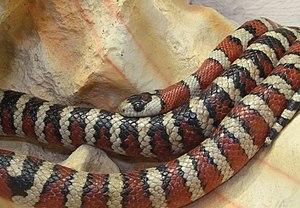
Lampropeltis pyromelana, le Serpent-roi de Chihuahua, est une espèce de serpents de la famille des Colubridae.